Terrafirma Dyip

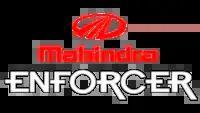
Logo of the Mahindra Enforcer for the 2015–16 season

On July 15, 2015, team managers Eric Pineda and Joe Ramos announced that the team will play the 2015–16 season as the "Mahindra Enforcer". The name change reflects the thrust of the company to introduce the Mahindra automobile brand.